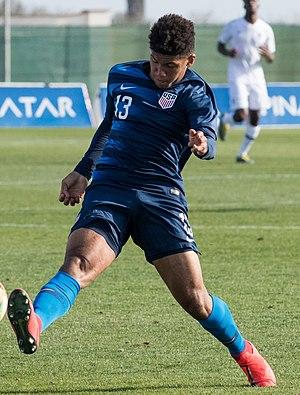
Jaylin Lindsey, né le 27 mars 2000 à Charlotte en Caroline du Nord aux États-Unis, est un joueur américain de soccer qui joue au poste d'arrière droit au Sporting de Kansas City.